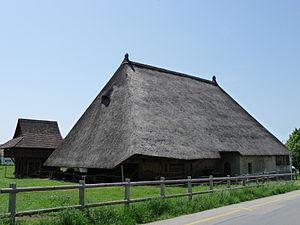
Muhen est une commune suisse du canton d'Argovie, située dans le district d'Aarau.